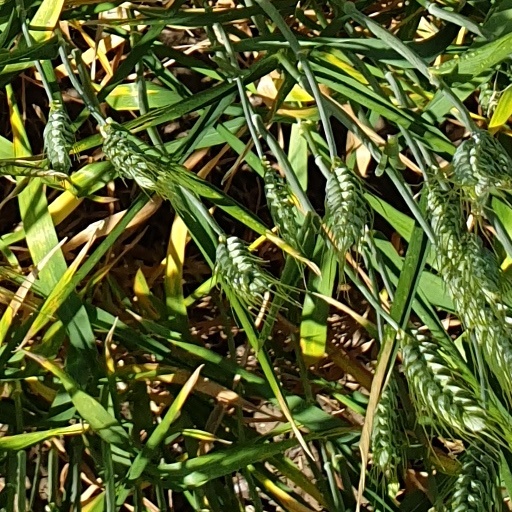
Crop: wheat